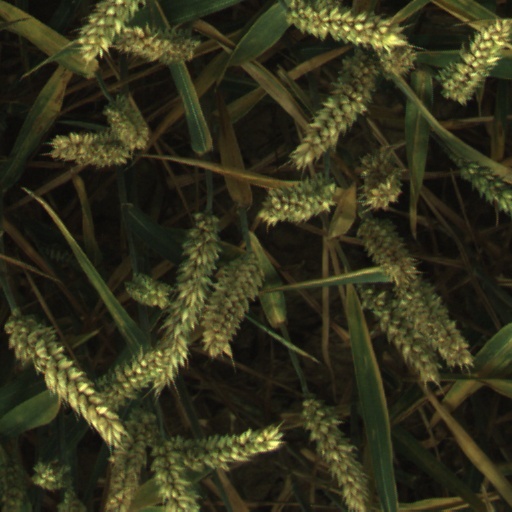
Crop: wheat